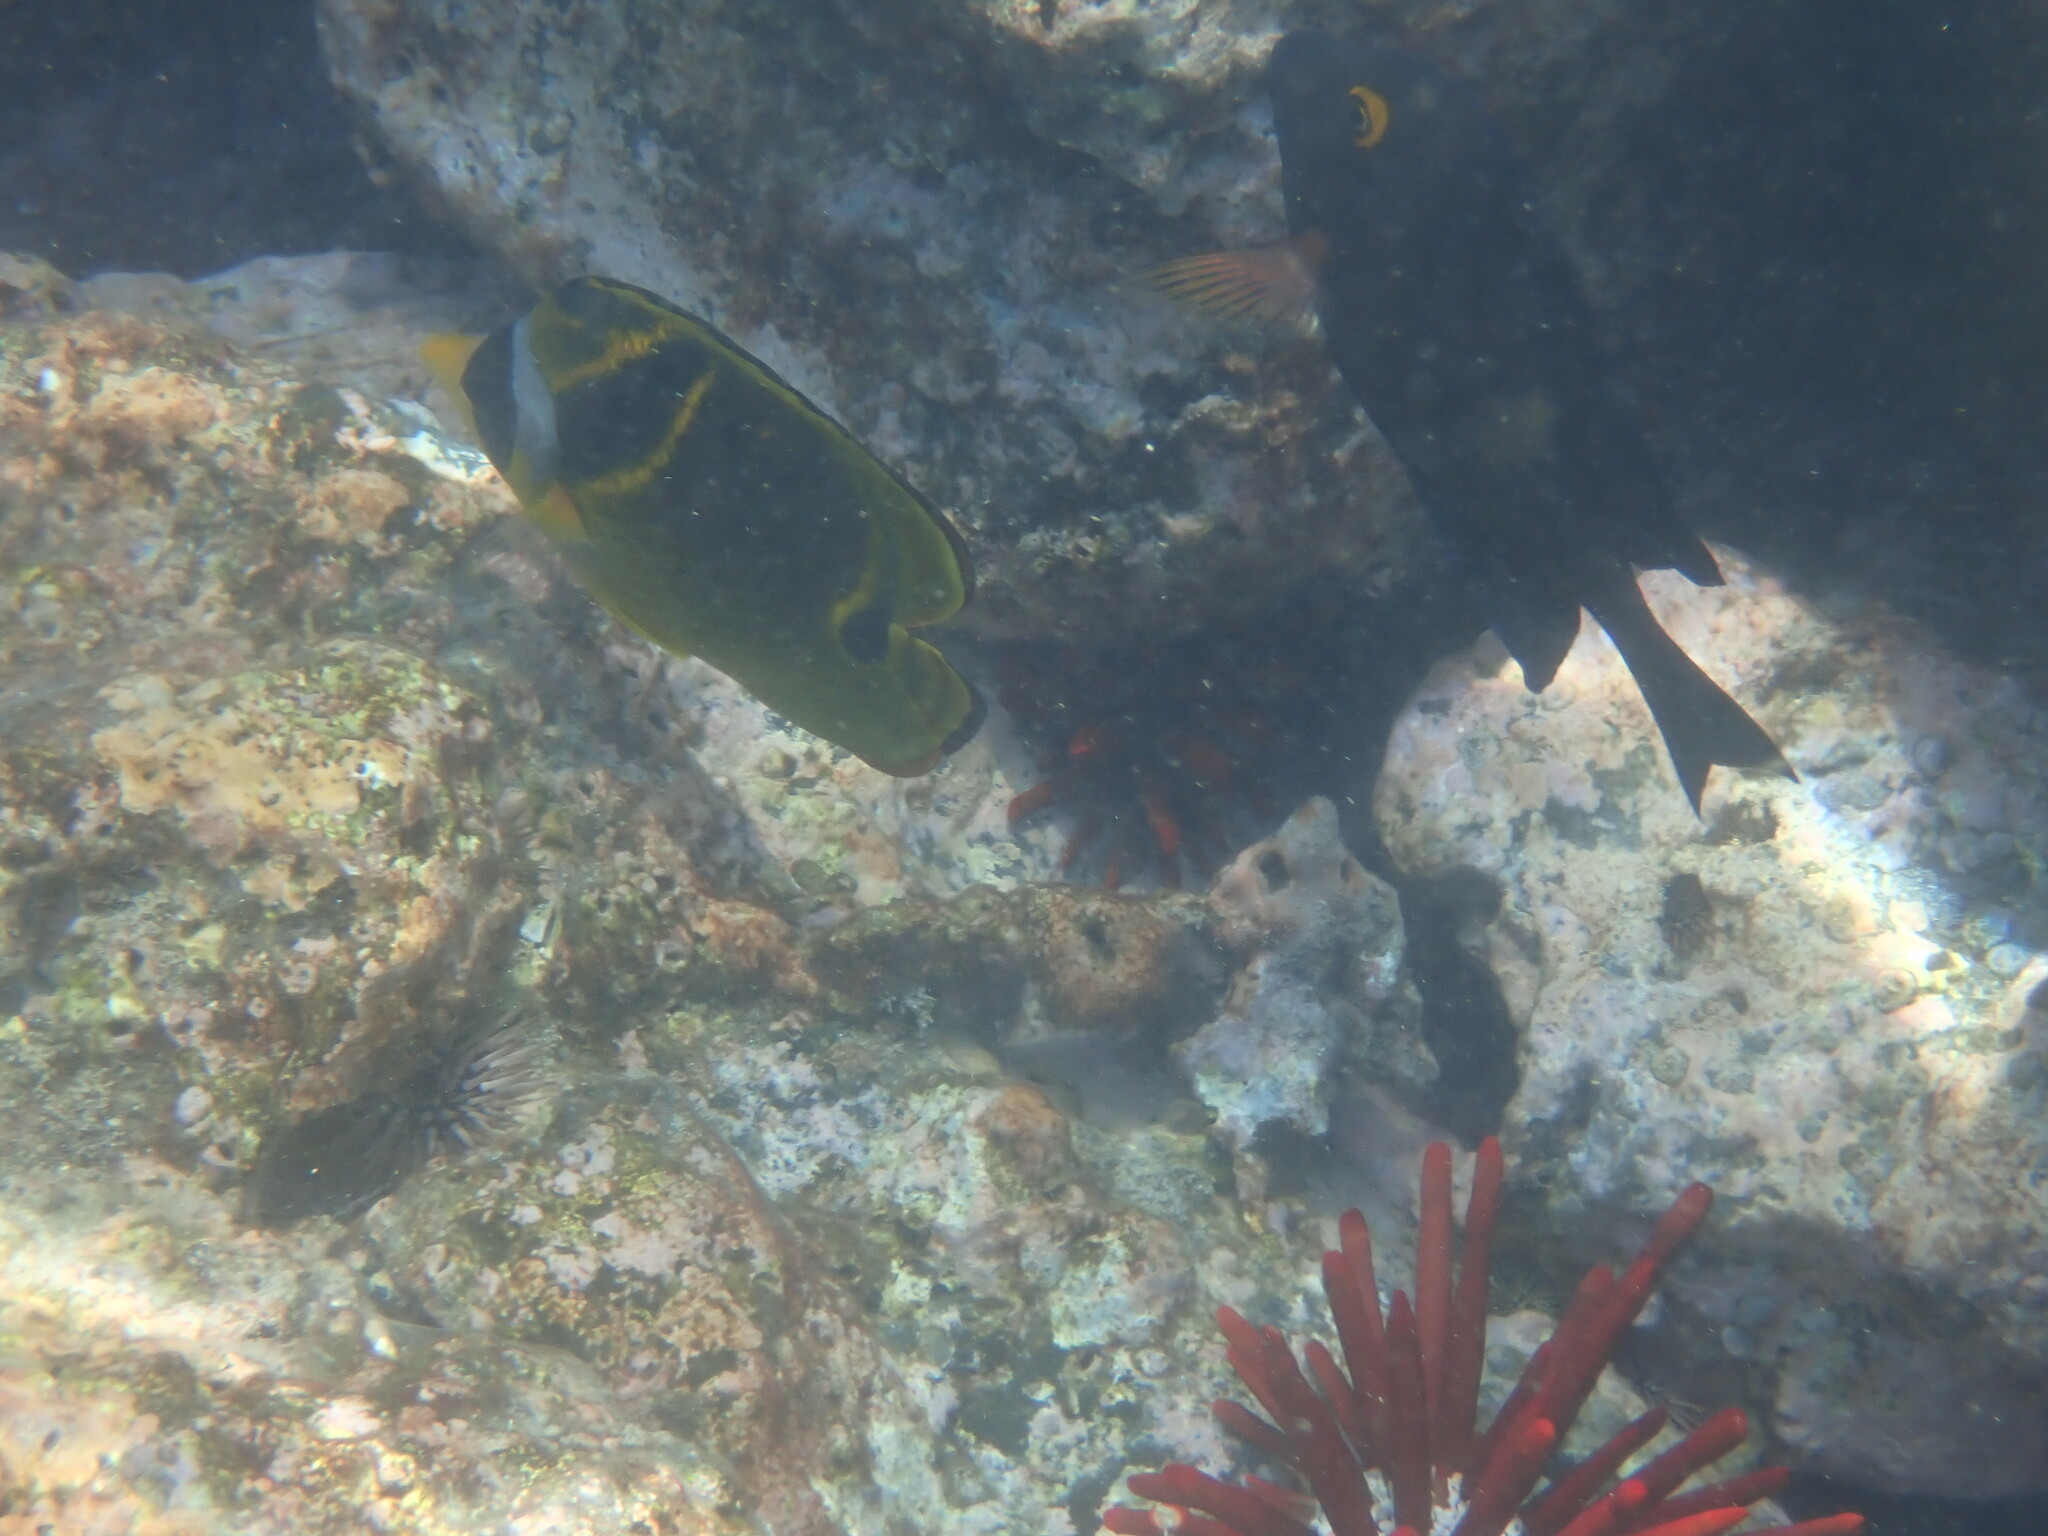
Chaetodon lunula (Raccoon Butterflyfish)